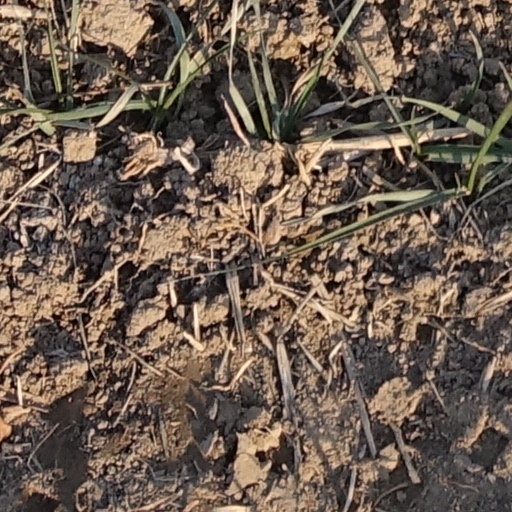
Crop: wheat